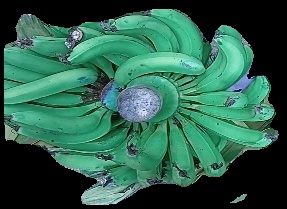
Variety: pachbale
Grade: grade3